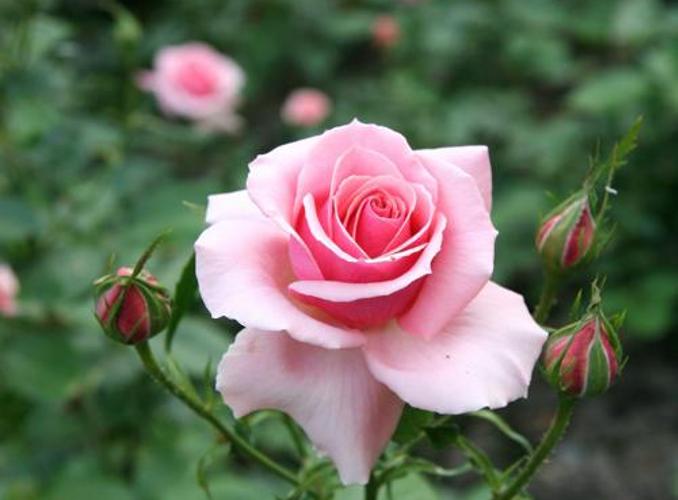
Label: rose